Big Stone Gap, Virginia

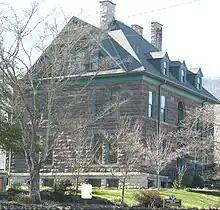
Southwest Virginia Museum

The Southwest Virginia Museum Historical State Park is located in the downtown area in the former home of C. Bascom Slemp. Construction of the building was completed in 1895 and purchased by Slemp in 1929. Before his death in 1943, Slemp established the C. Bascom Slemp Foundation and hoped to see the house turned into a museum. In 1946 the state of Virginia acquired the home, and the Slemp Foundation donated the initial collection from Slemp's personal belongings.